Shannen Doherty

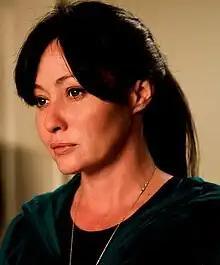
Doherty in September 2011

In late 2008, Doherty was announced to co-star alongside Dylan McDermott in the independent film "Burning Palms", a satire based on Los Angeles stereotypes told through five intertwining storylines. The film's world premiere was at the Newport Beach Film Festival in April 2010.